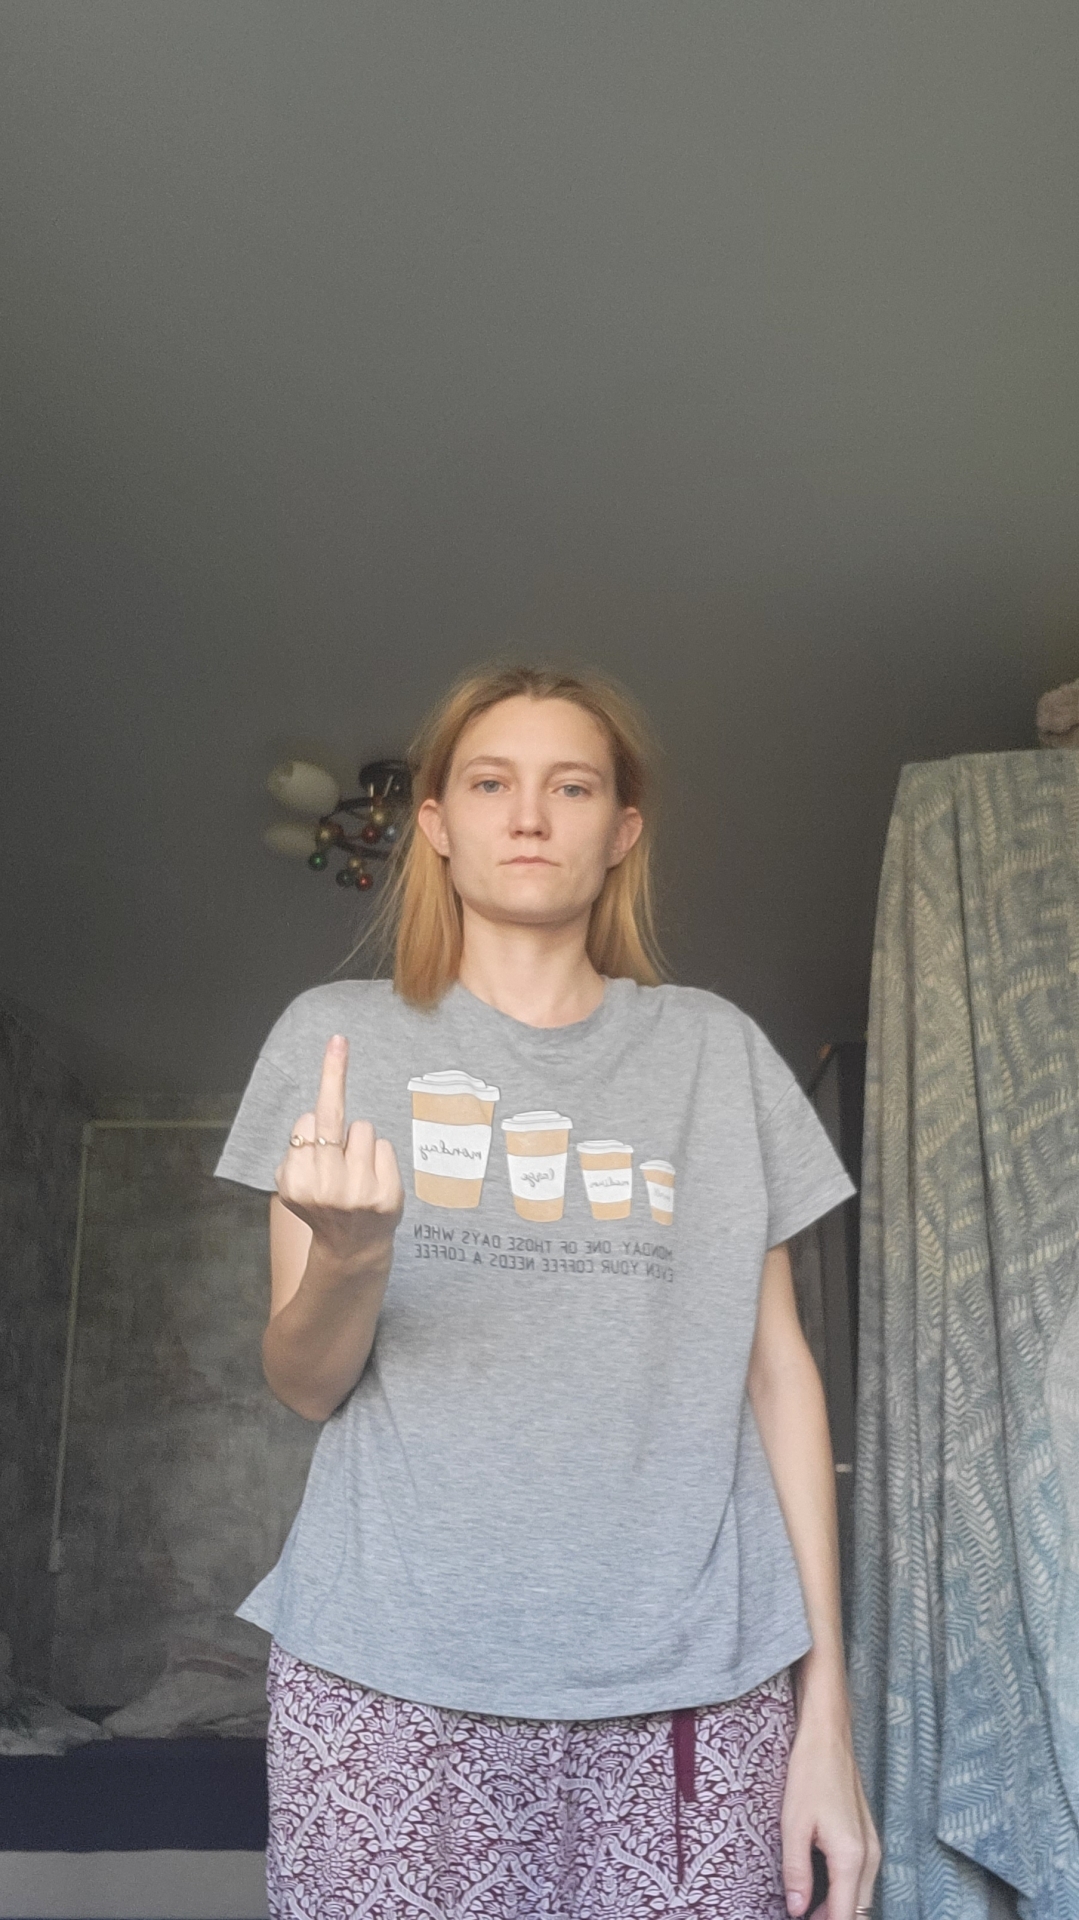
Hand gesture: middle_finger